Stegosaurus in popular culture

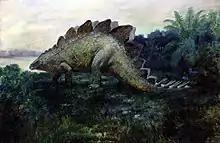
1901 life restoration of "Stegosaurus ungulatus" by Charles R. Knight with paired dorsal plates and eight tail spikes

Among its claims to fame, "Stegosaurus" was made the official state fossil for Colorado on April 28, 1982, after a two-year campaign begun by a class of 4th graders and their teacher Ruth Sawdo at McElwain Elementary School in Thornton, Colorado. The first fossils of "Stegosaurus" were discovered in Colorado in 1877, a year after the state entered the Union (1876).